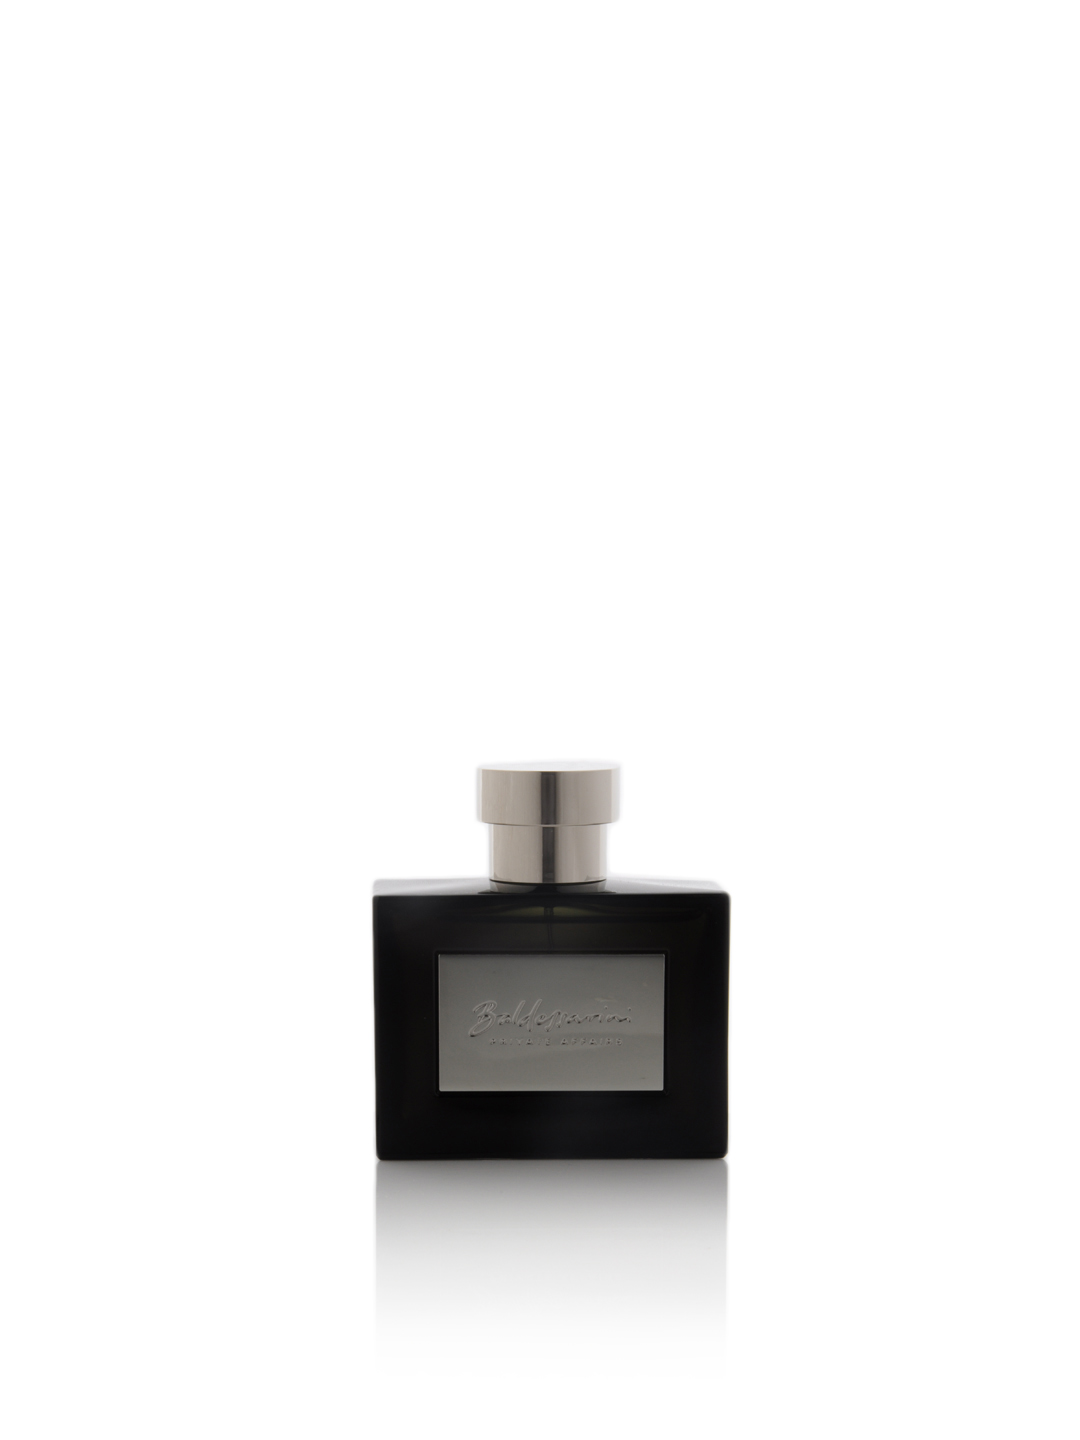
Baldessarini Men Private Affairs 90 ml Perfume
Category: Personal Care / Fragrance / Perfume and Body Mist
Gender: Men
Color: Black
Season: Spring 2017
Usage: Casual